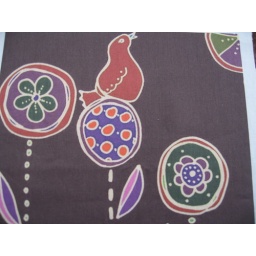
bird in a flower garden plum